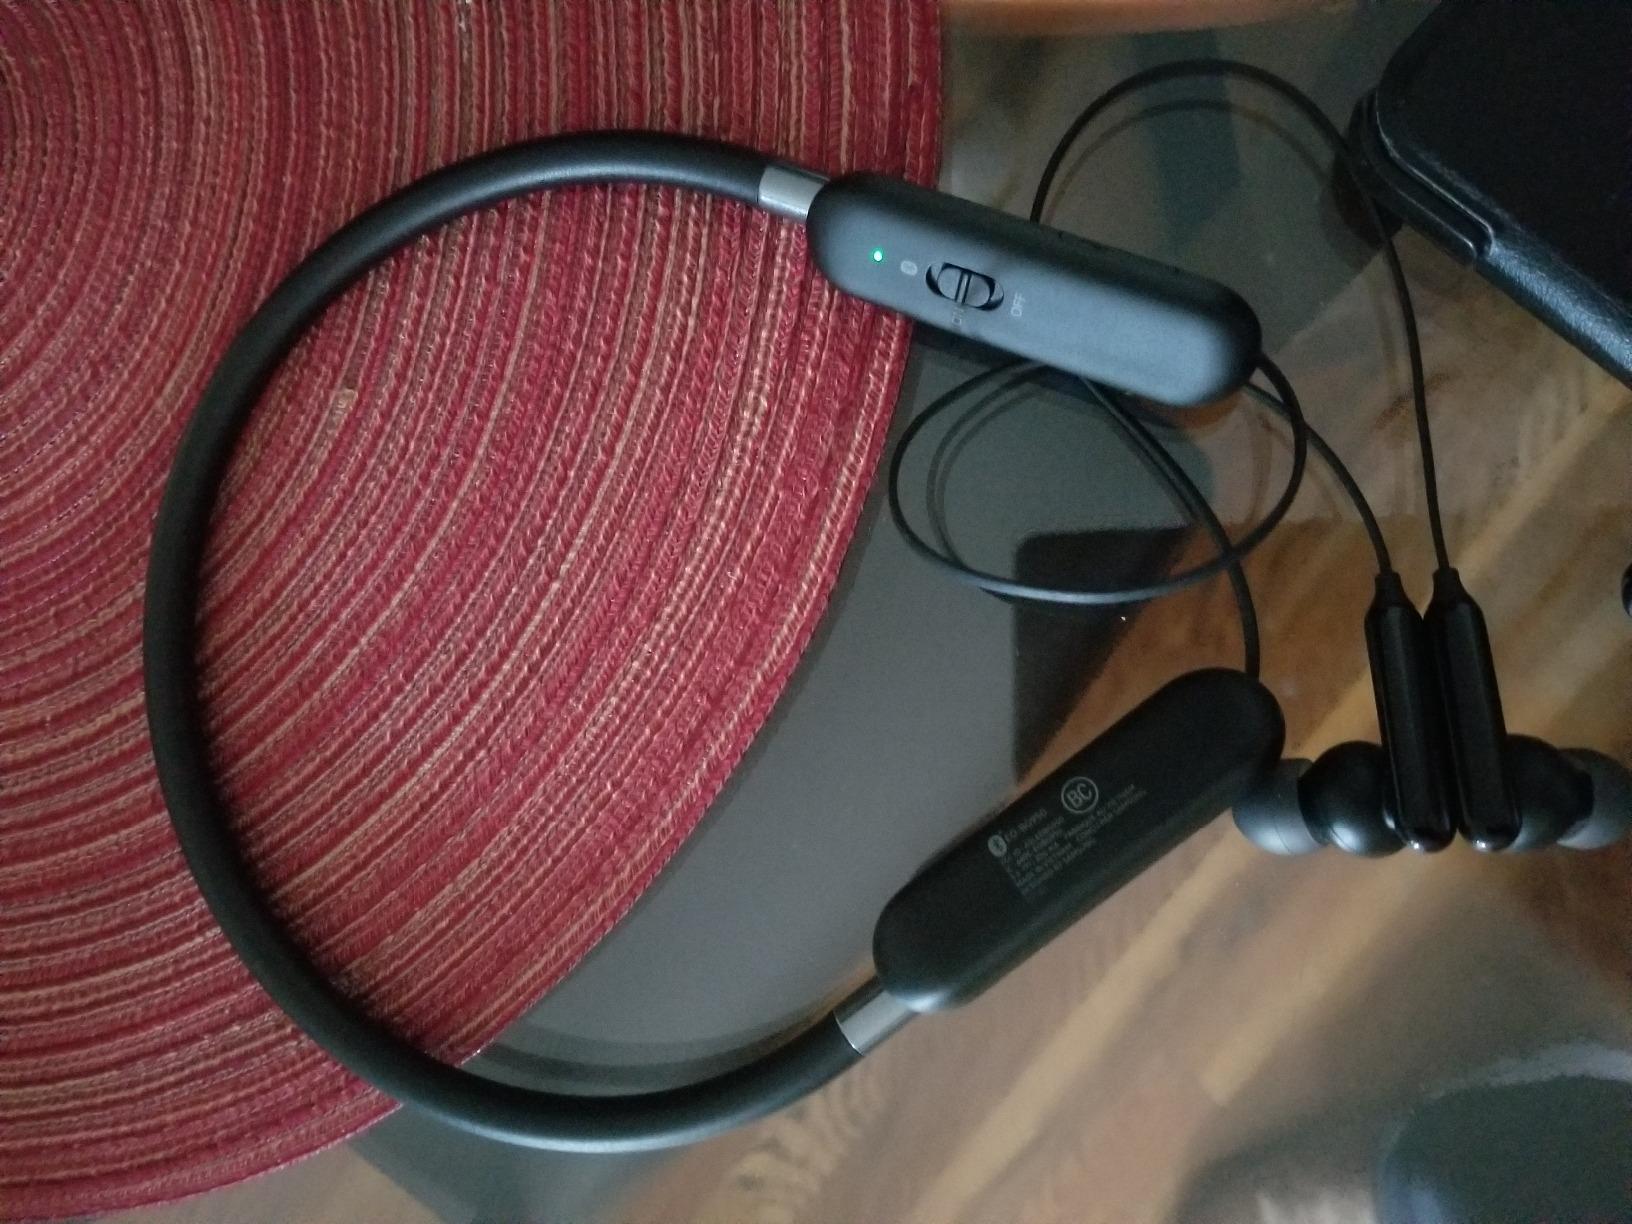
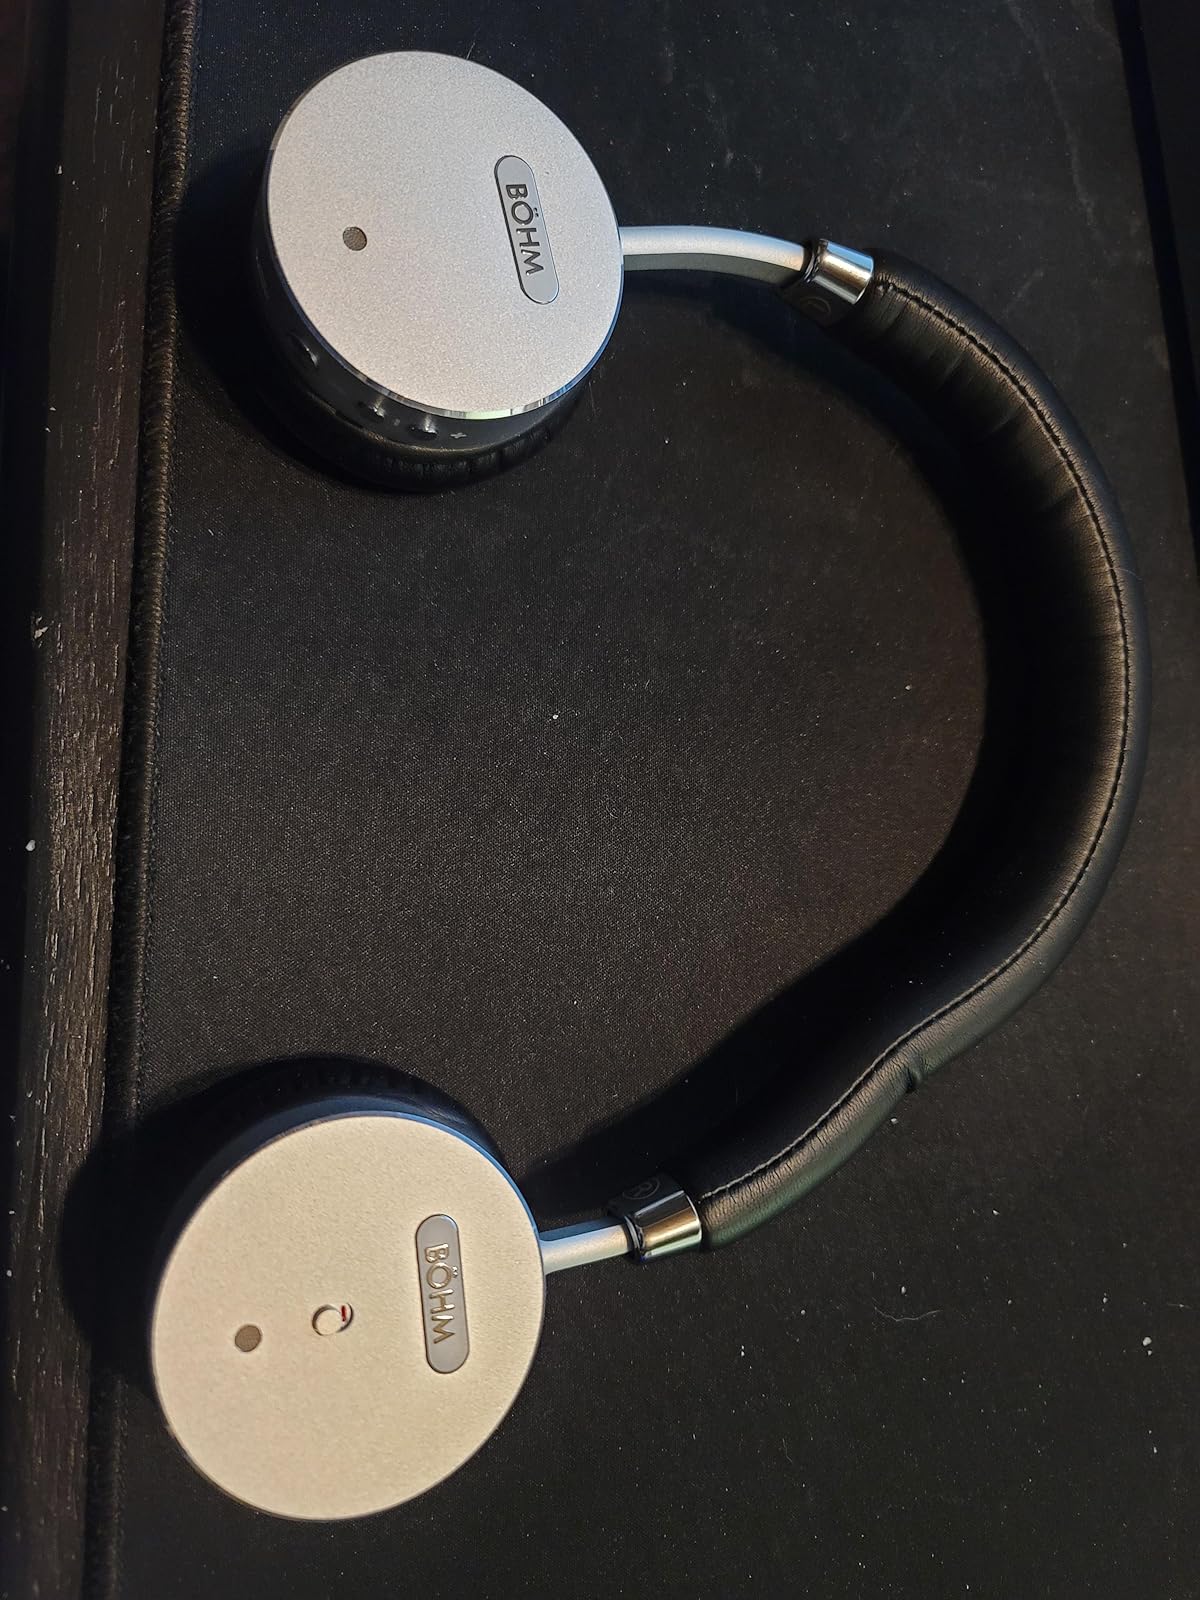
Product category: headphones
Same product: no